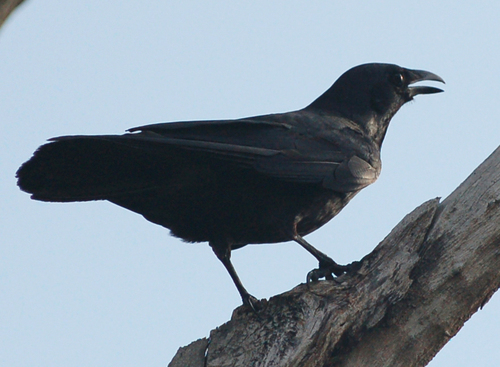
the large bird is a jet black color, the head in proportion to the body, the beak is short, black, pointed and curved downward and the legs, tail, feet and wings are all black.
bird has black body feathers,black breast feather, and curved beakthe black bird is large in size and has a thick curved bill and large black tarsals.
this large bird is dark black allover and features a long, slightly curved beak.
basically this bird has black secondaries along with a black breast with an arching beak
this bird is black with brown and has a long, pointy beak.
this particular bird has a black body and a black billa medium to large sized solid black bird, with a slightly curved black beak, and black feet.
this bird is solid black with a long beak that points at the end and long legs
this bird has a black crown, black primaries, and a black belly.
Species: American Crow